Touring theatre

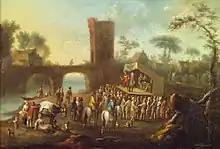
German Wanderbühne, which is another significant form of touring theater from the 17th to the 19th century.

A clearer picture of travelling performers emerges from roman mimes. Mimes was very popular in roman society and they featuring both male and female actors who performed in variety of settings. Greek tragedy and comedies was much formal and text-based traditions but, roman mimes unlike the Greeks, focused on everyday life and used music and songs along the gestures and movement which they performed.